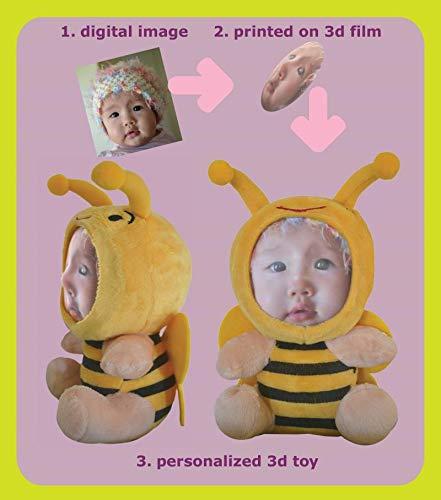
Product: MiniMe M5227 6 Inches Yellow Chicken 3D Plush Dolls, 10 Piece
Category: Toys & Games | Stuffed Animals & Plush Toys | Plush Figures
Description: MiniMe DIY 3D Dolls for making your own DIY Kit.
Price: $53.77